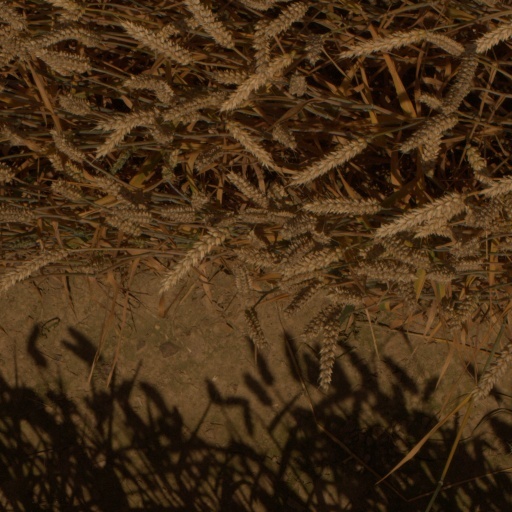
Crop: wheat